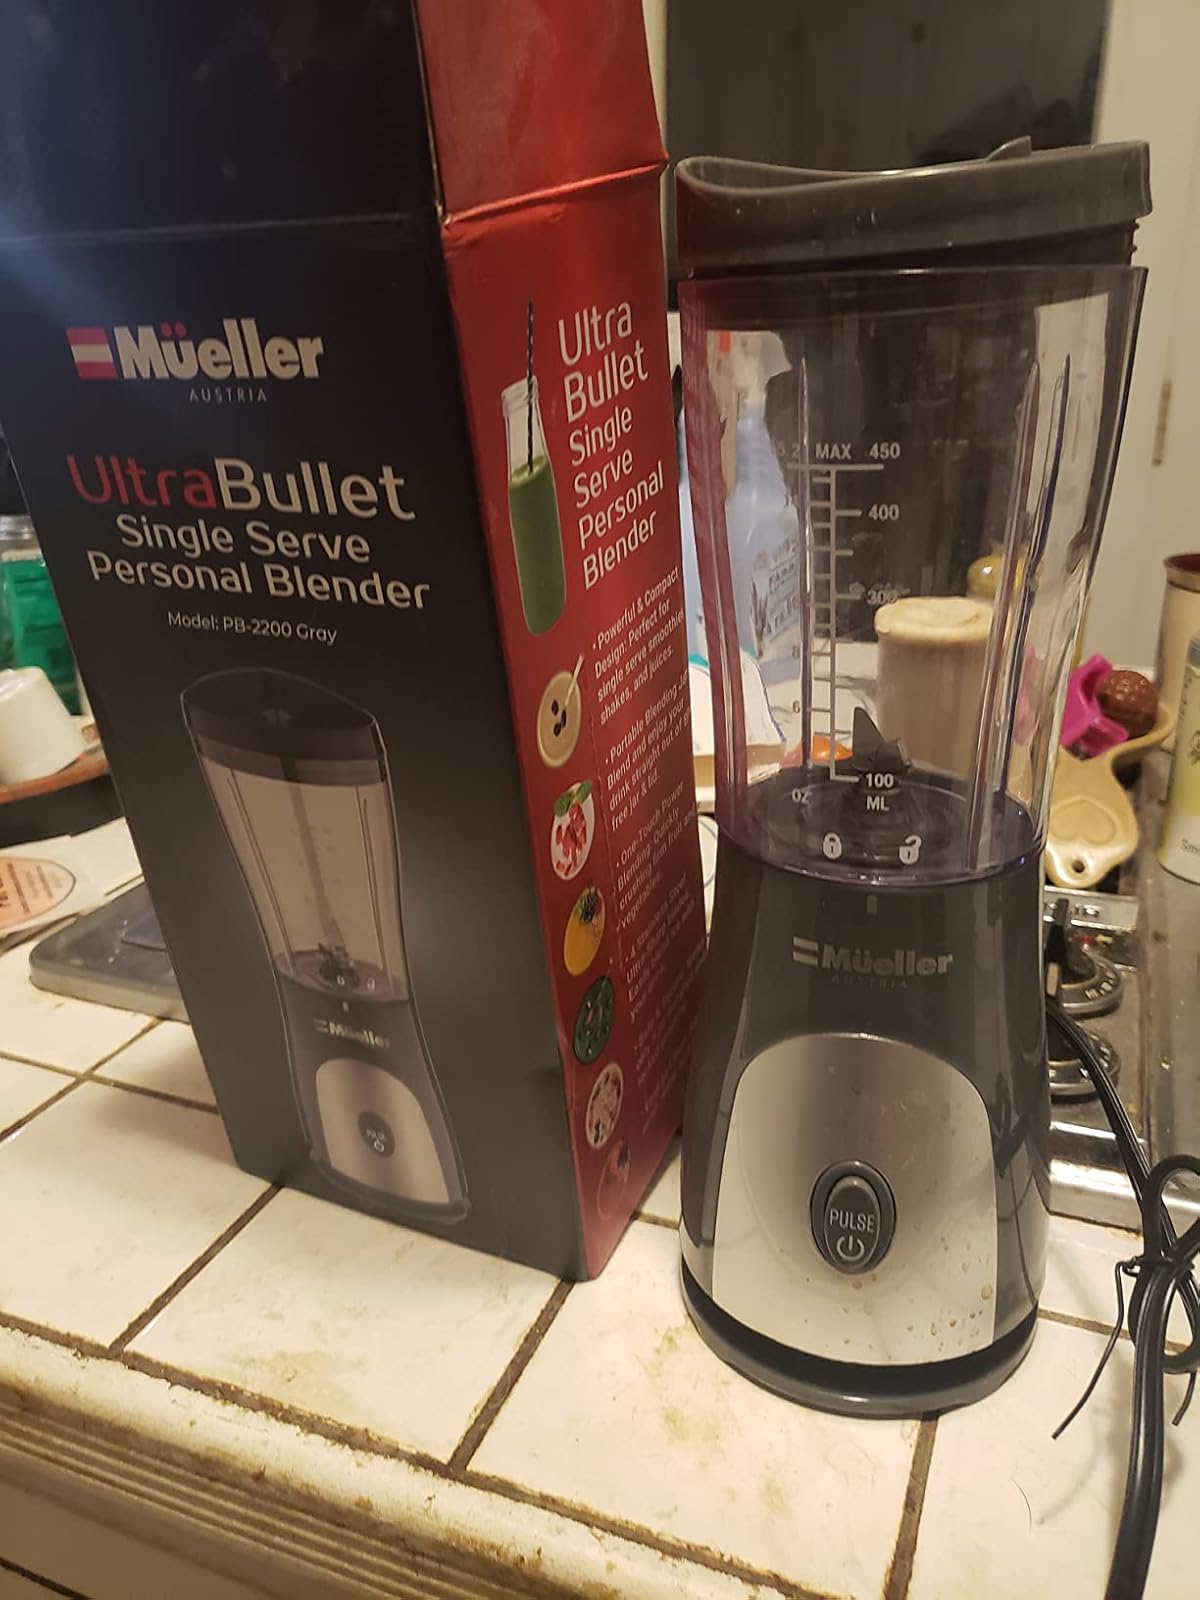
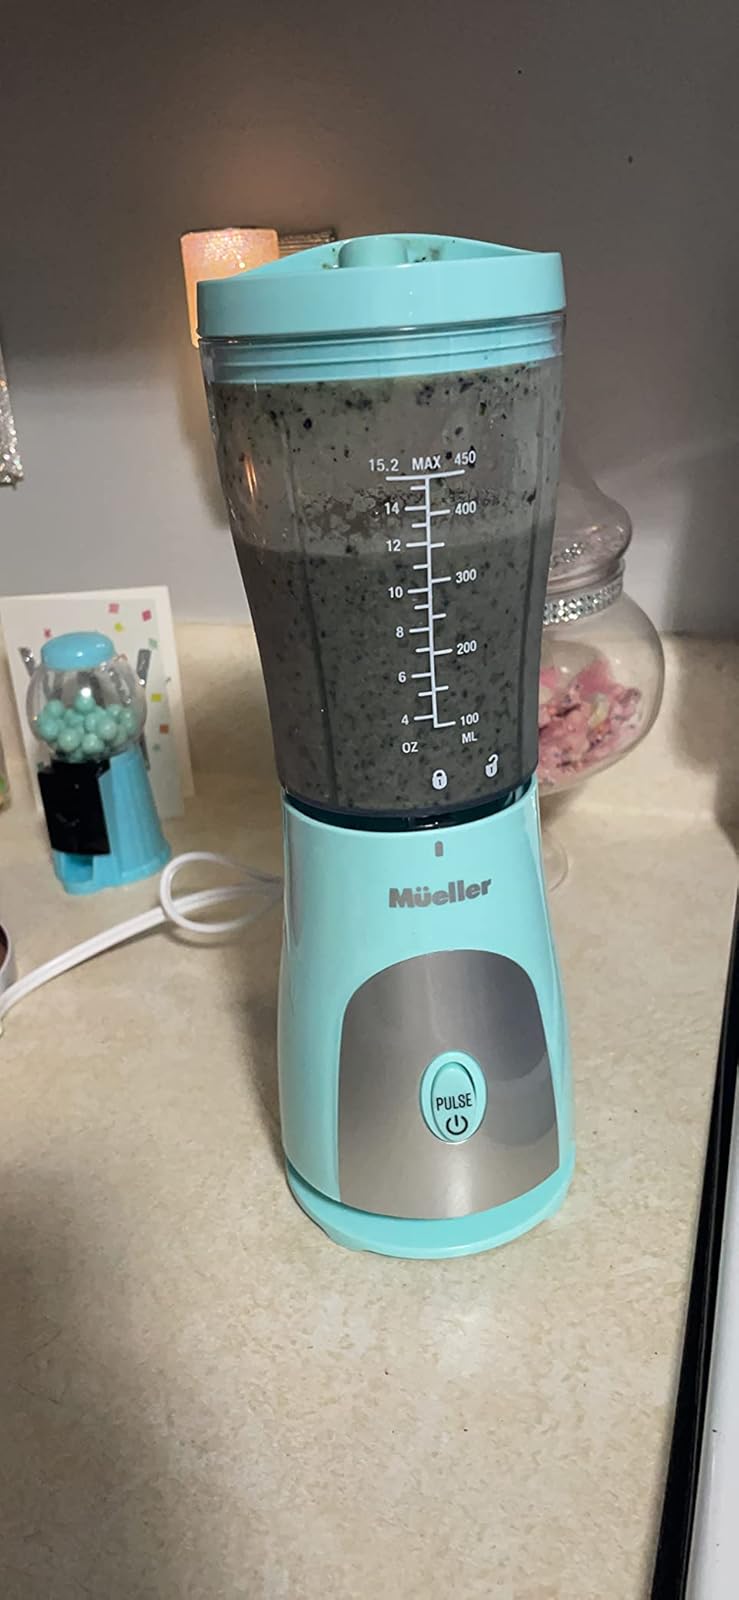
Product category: items_blender
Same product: no